2010–11 Miami Heat season

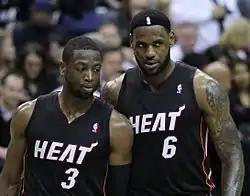
Teammates Dwyane Wade (3) and LeBron James (6) during a game

In order to improve for the playoffs, the Heat signed guard Mike Bibby, who agreed to forfeit the $6.2 million he was owed by the Washington Wizards for the next season so that he could become a free agent and sign a league minimum contract with a contender. In the process, the Heat released Carlos Arroyo. In Bibby's first game on March 3, the Heat were leading the Magic by 24 points in the third quarter before the Heat were outscored 40–9 and lost 99–96. The following night against the Spurs, who held the NBA's best record (51–11), the Heat lost 125–95, their most lopsided loss of the year and their fourth loss in five games. In their next game against the Bulls, the Heat had a 12-point lead in the first half, but ended up losing 87–86 after two failed shots by James and Wade in the last 6 seconds of the game. It was the Heat's 12th and 13th consecutive missed shots with a chance to tie or lead a game in the final 10 seconds of regulation or overtime. James had missed four in the four-game losing streak. It was the Heat's fourth straight loss, and the fourth time since February 24 they had lost after a double-digit lead. The Heat were 2–5 since the All-Star break, 5–13 in games decided by five or fewer points and 14–18 against teams with winning records. After the game, there were reports of players crying in the locker room afterwards. On March 10, the Heat beat the Lakers, 94–88, and ended their five-game losing streak while also ending the Lakers' eight-game winning streak.